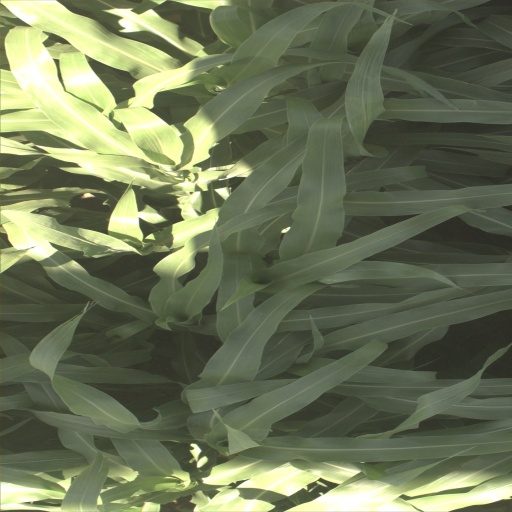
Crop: sorghum